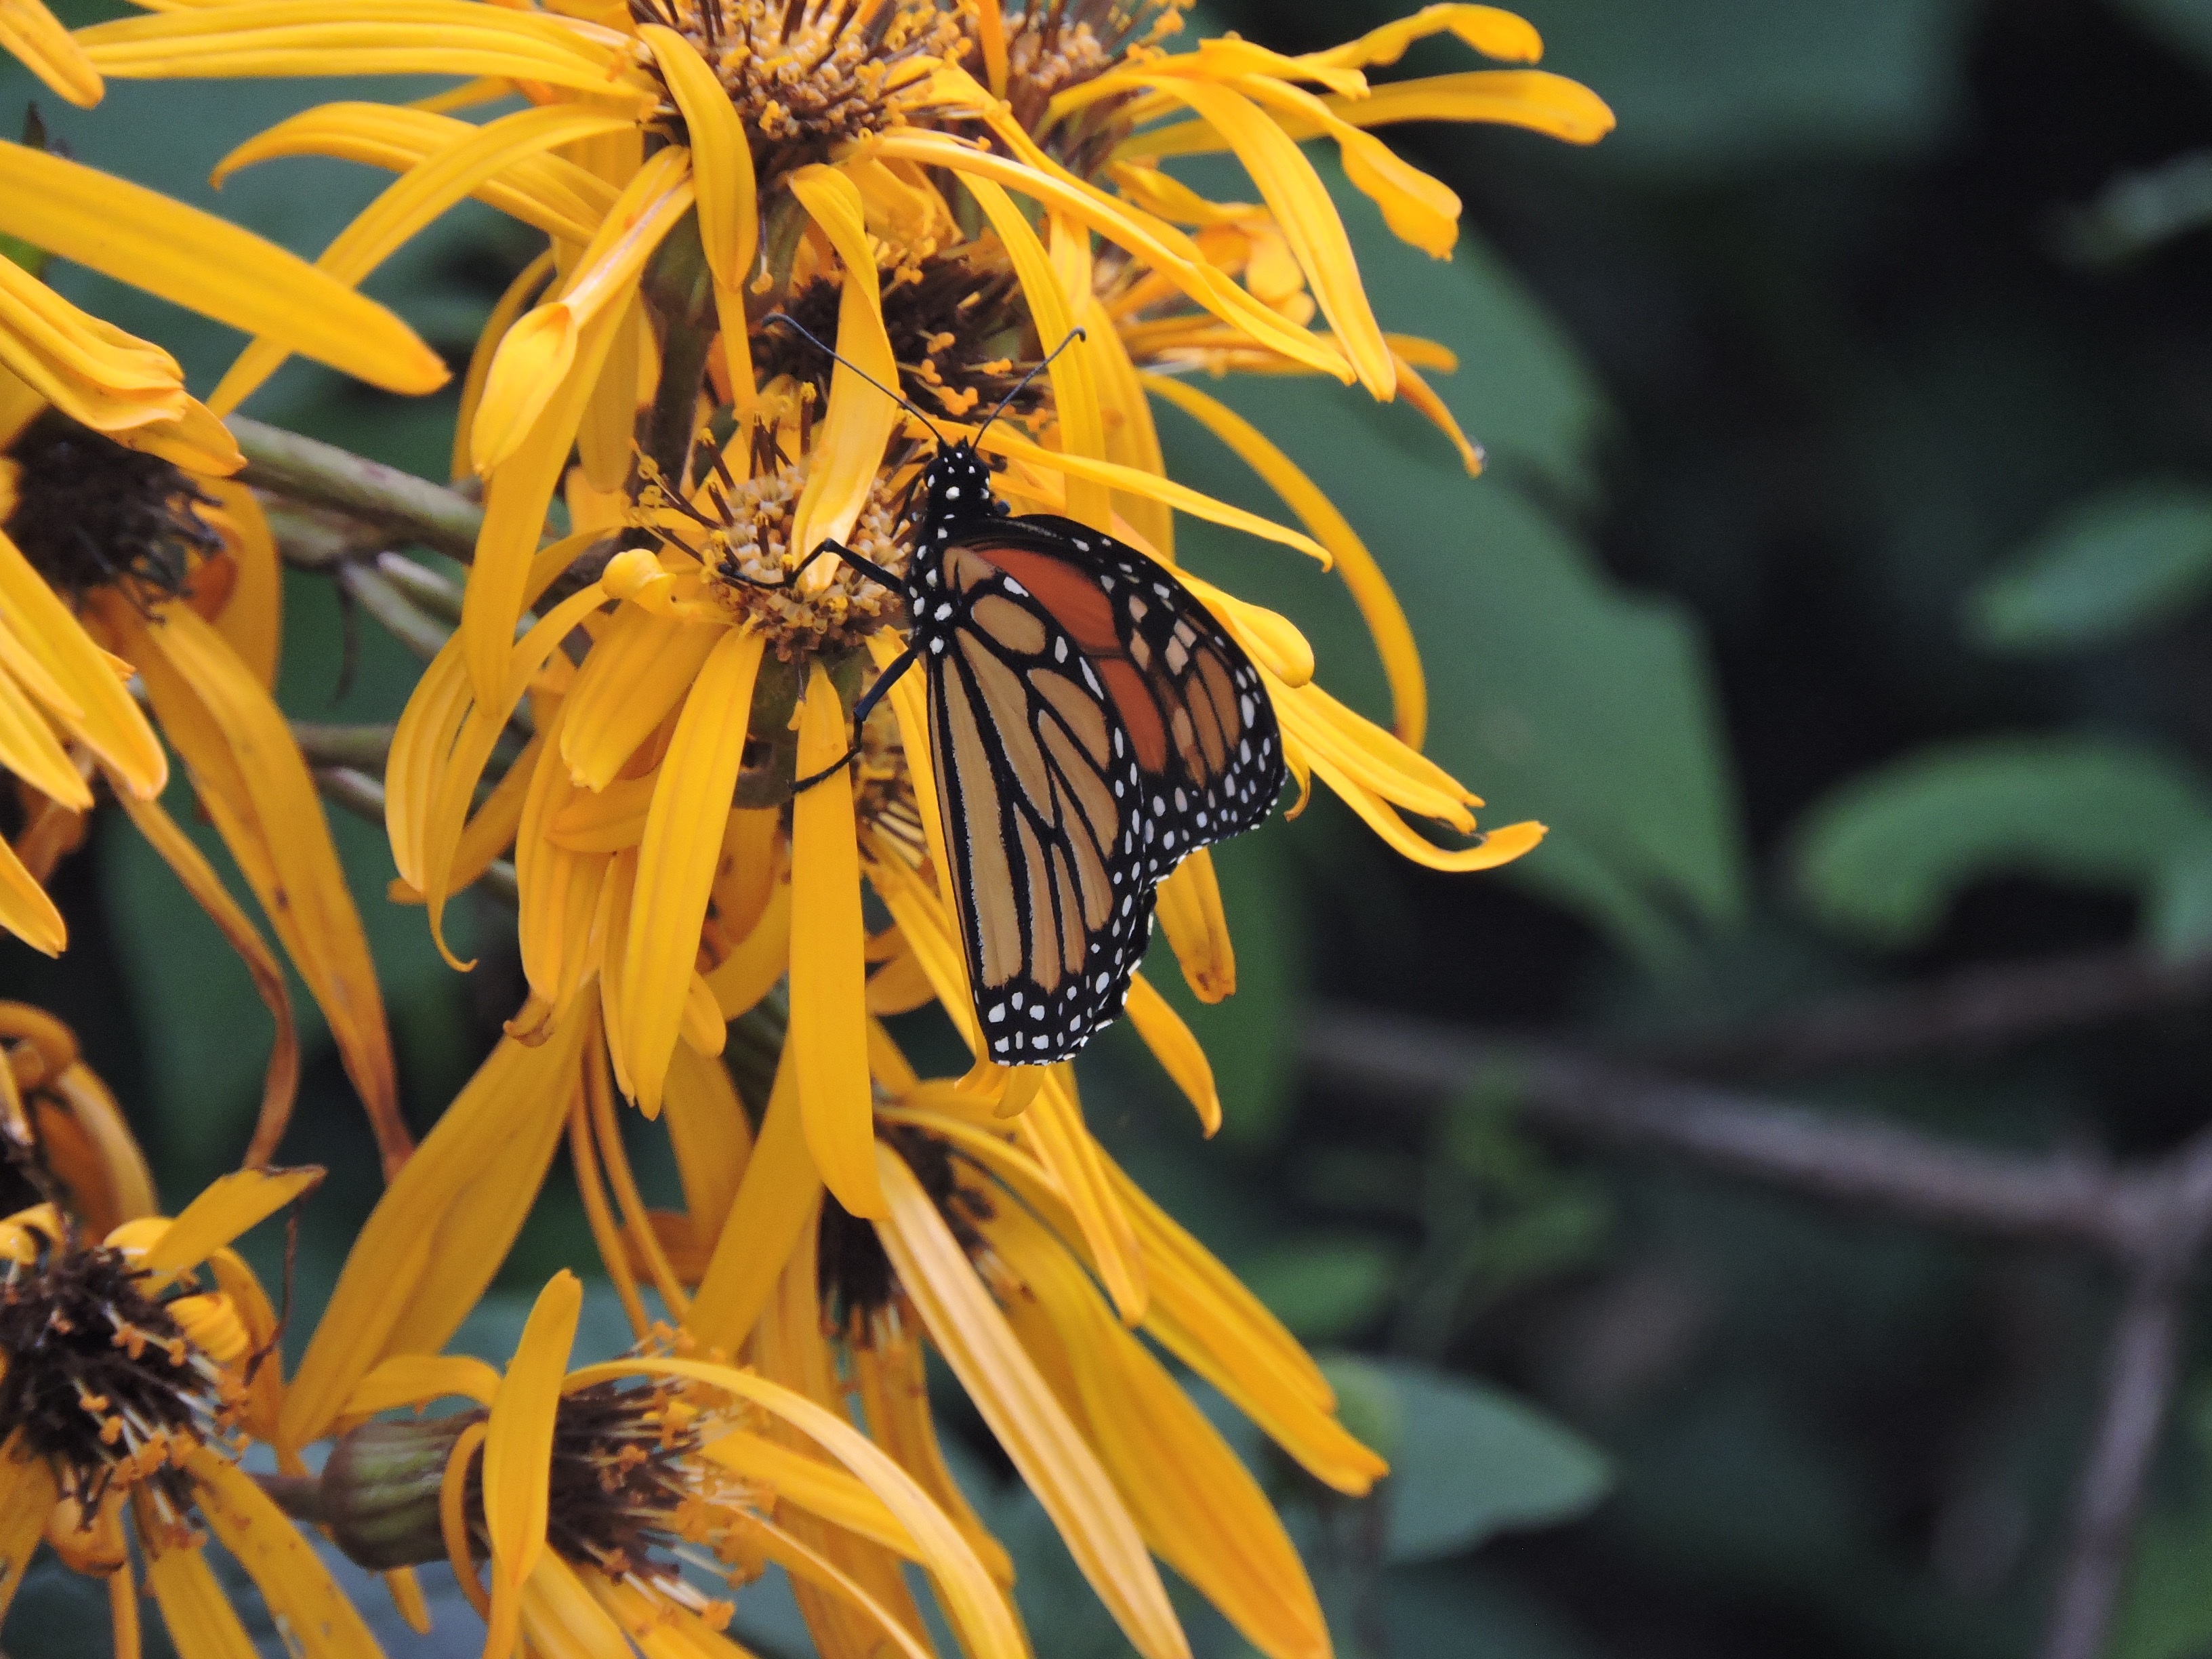
plant, flower, insect, botany, butterfly, yellow, flora, fauna, invertebrate, wildflower, monarch, monarch butterfly, nectar, macro photography, daisy family, ligularia, moths and butterflies